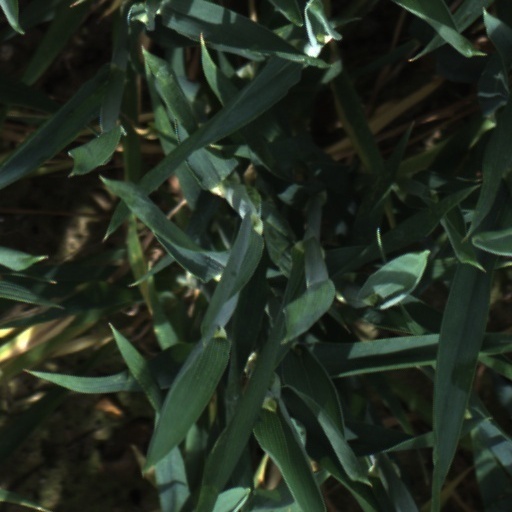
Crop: wheat